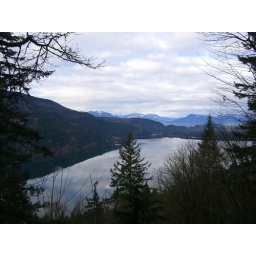
the lake near my house